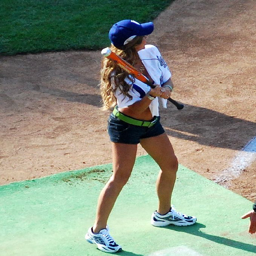
A woman in shorts taking a swing at a ball
A WOMAN BATTER ON A FIELD WITH RED BAT
A woman getting ready to hit a baseball with a bat.
a girl in short shorts holding a bat
Woman with a baseball cap is up to bat.